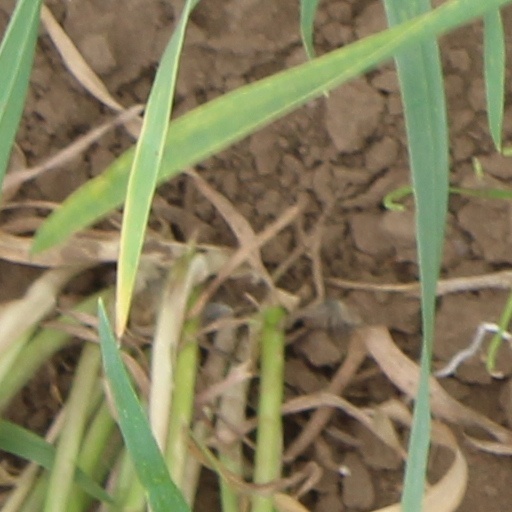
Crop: wheat